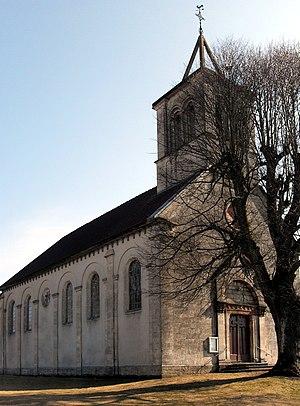
L'église de la Nativité-de-Notre-Dame à Petit-Croix